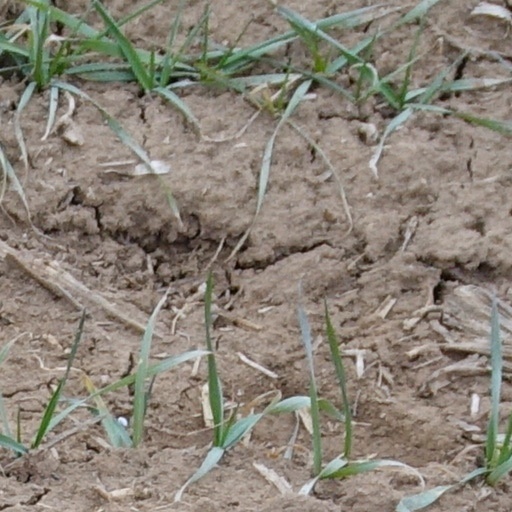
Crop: wheat